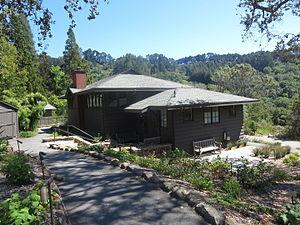
Ceci est la liste des lieux historiques inscrits sur le registre national dans le comté d'Alameda en Californie.